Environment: real
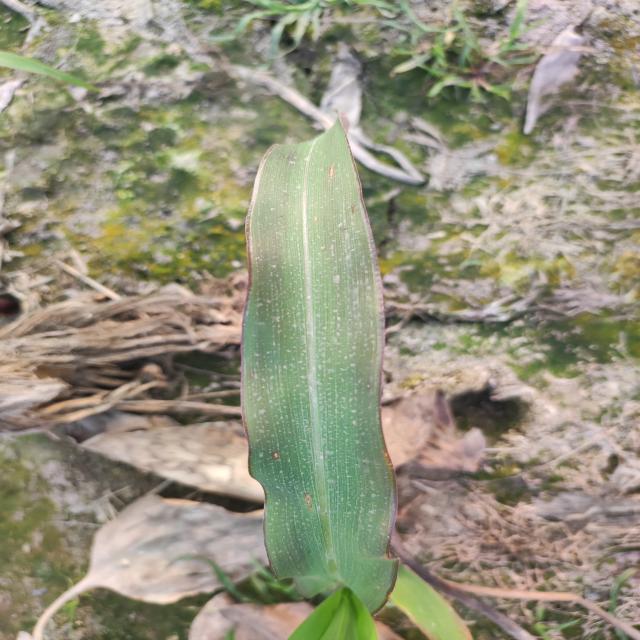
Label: phosphorus_deficiency